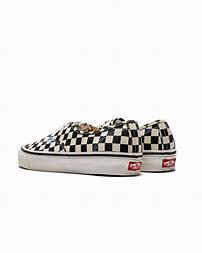
Brand: Vans
Model: UA Authentic 44 DX